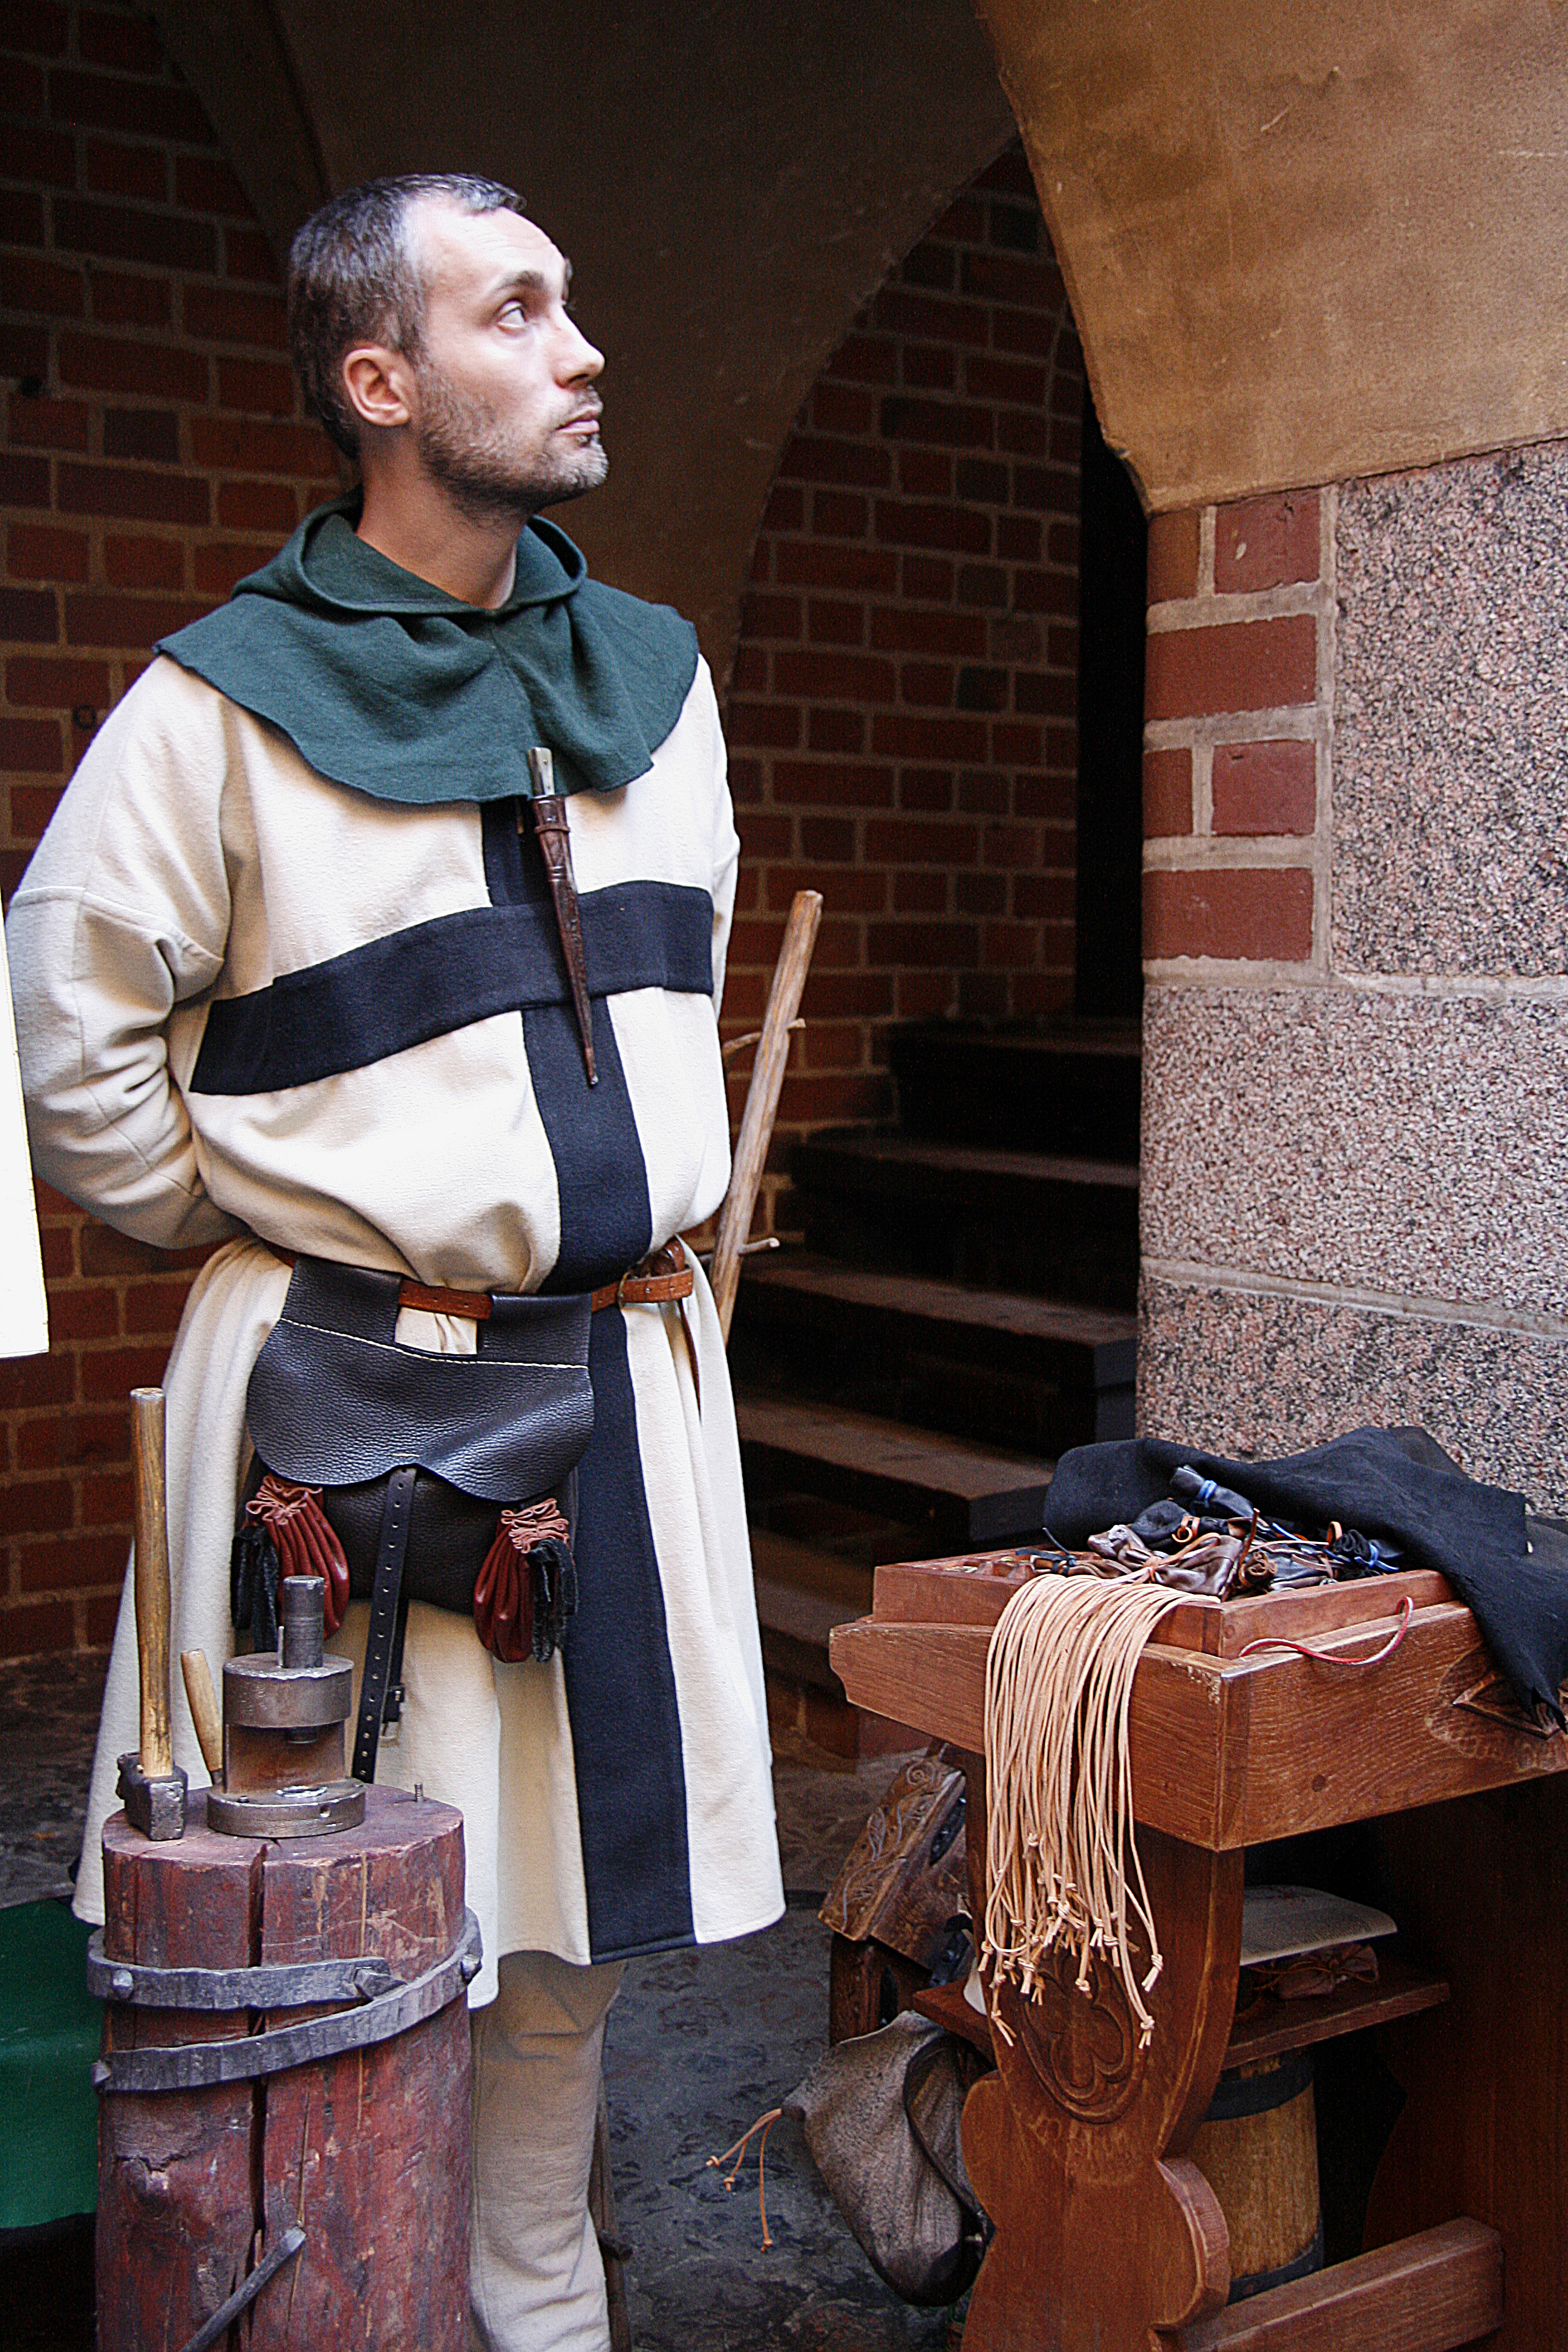
old, historical, crusader, castle, poland, costume